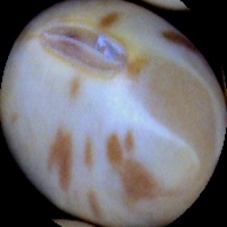
Label: Spotted